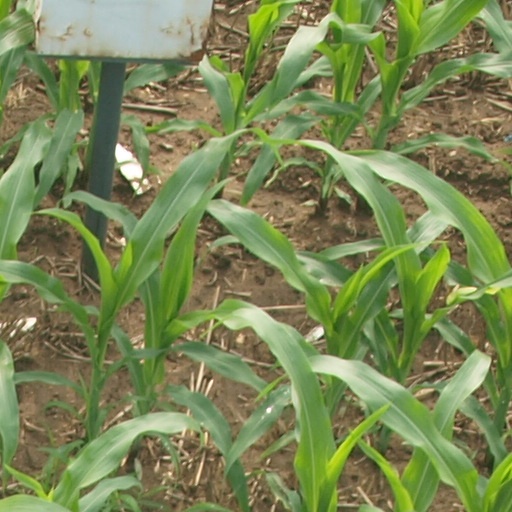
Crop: maize; corn